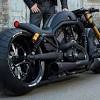
Vehicle type: Motorcycles